Georgia State Route 3

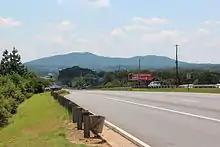
Kennesaw Mountain (left) and Little Kennesaw Mountain (right) viewed from SR 3.

SR 3 starts at the Florida state line in Thomas County, and is concurrent with US 19 and SR 300 from its inception. SR 3 heads slightly northwest and skirts east past Thomasville, before heading through Pelham to Camilla in Mitchell County. SR 3 turns slightly northeast in Camilla and heads through Baconton, Georgia to Albany in Dougherty County, where its concurrency with SR 300 ends, before turning north and heading to Leesburg in Lee County. In Leesburg, the highway turns slightly northwest once more, travels through Smithville, and enters Sumter County.